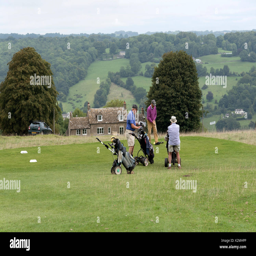
elderly golfers playing golf in the south region .